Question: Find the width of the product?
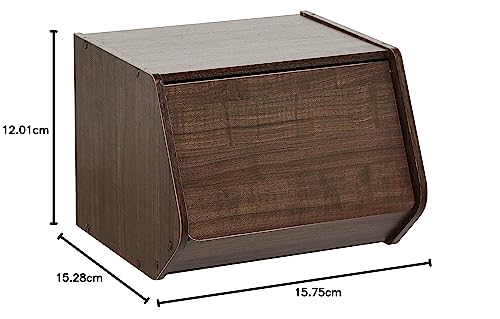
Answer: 15.75 centimetre